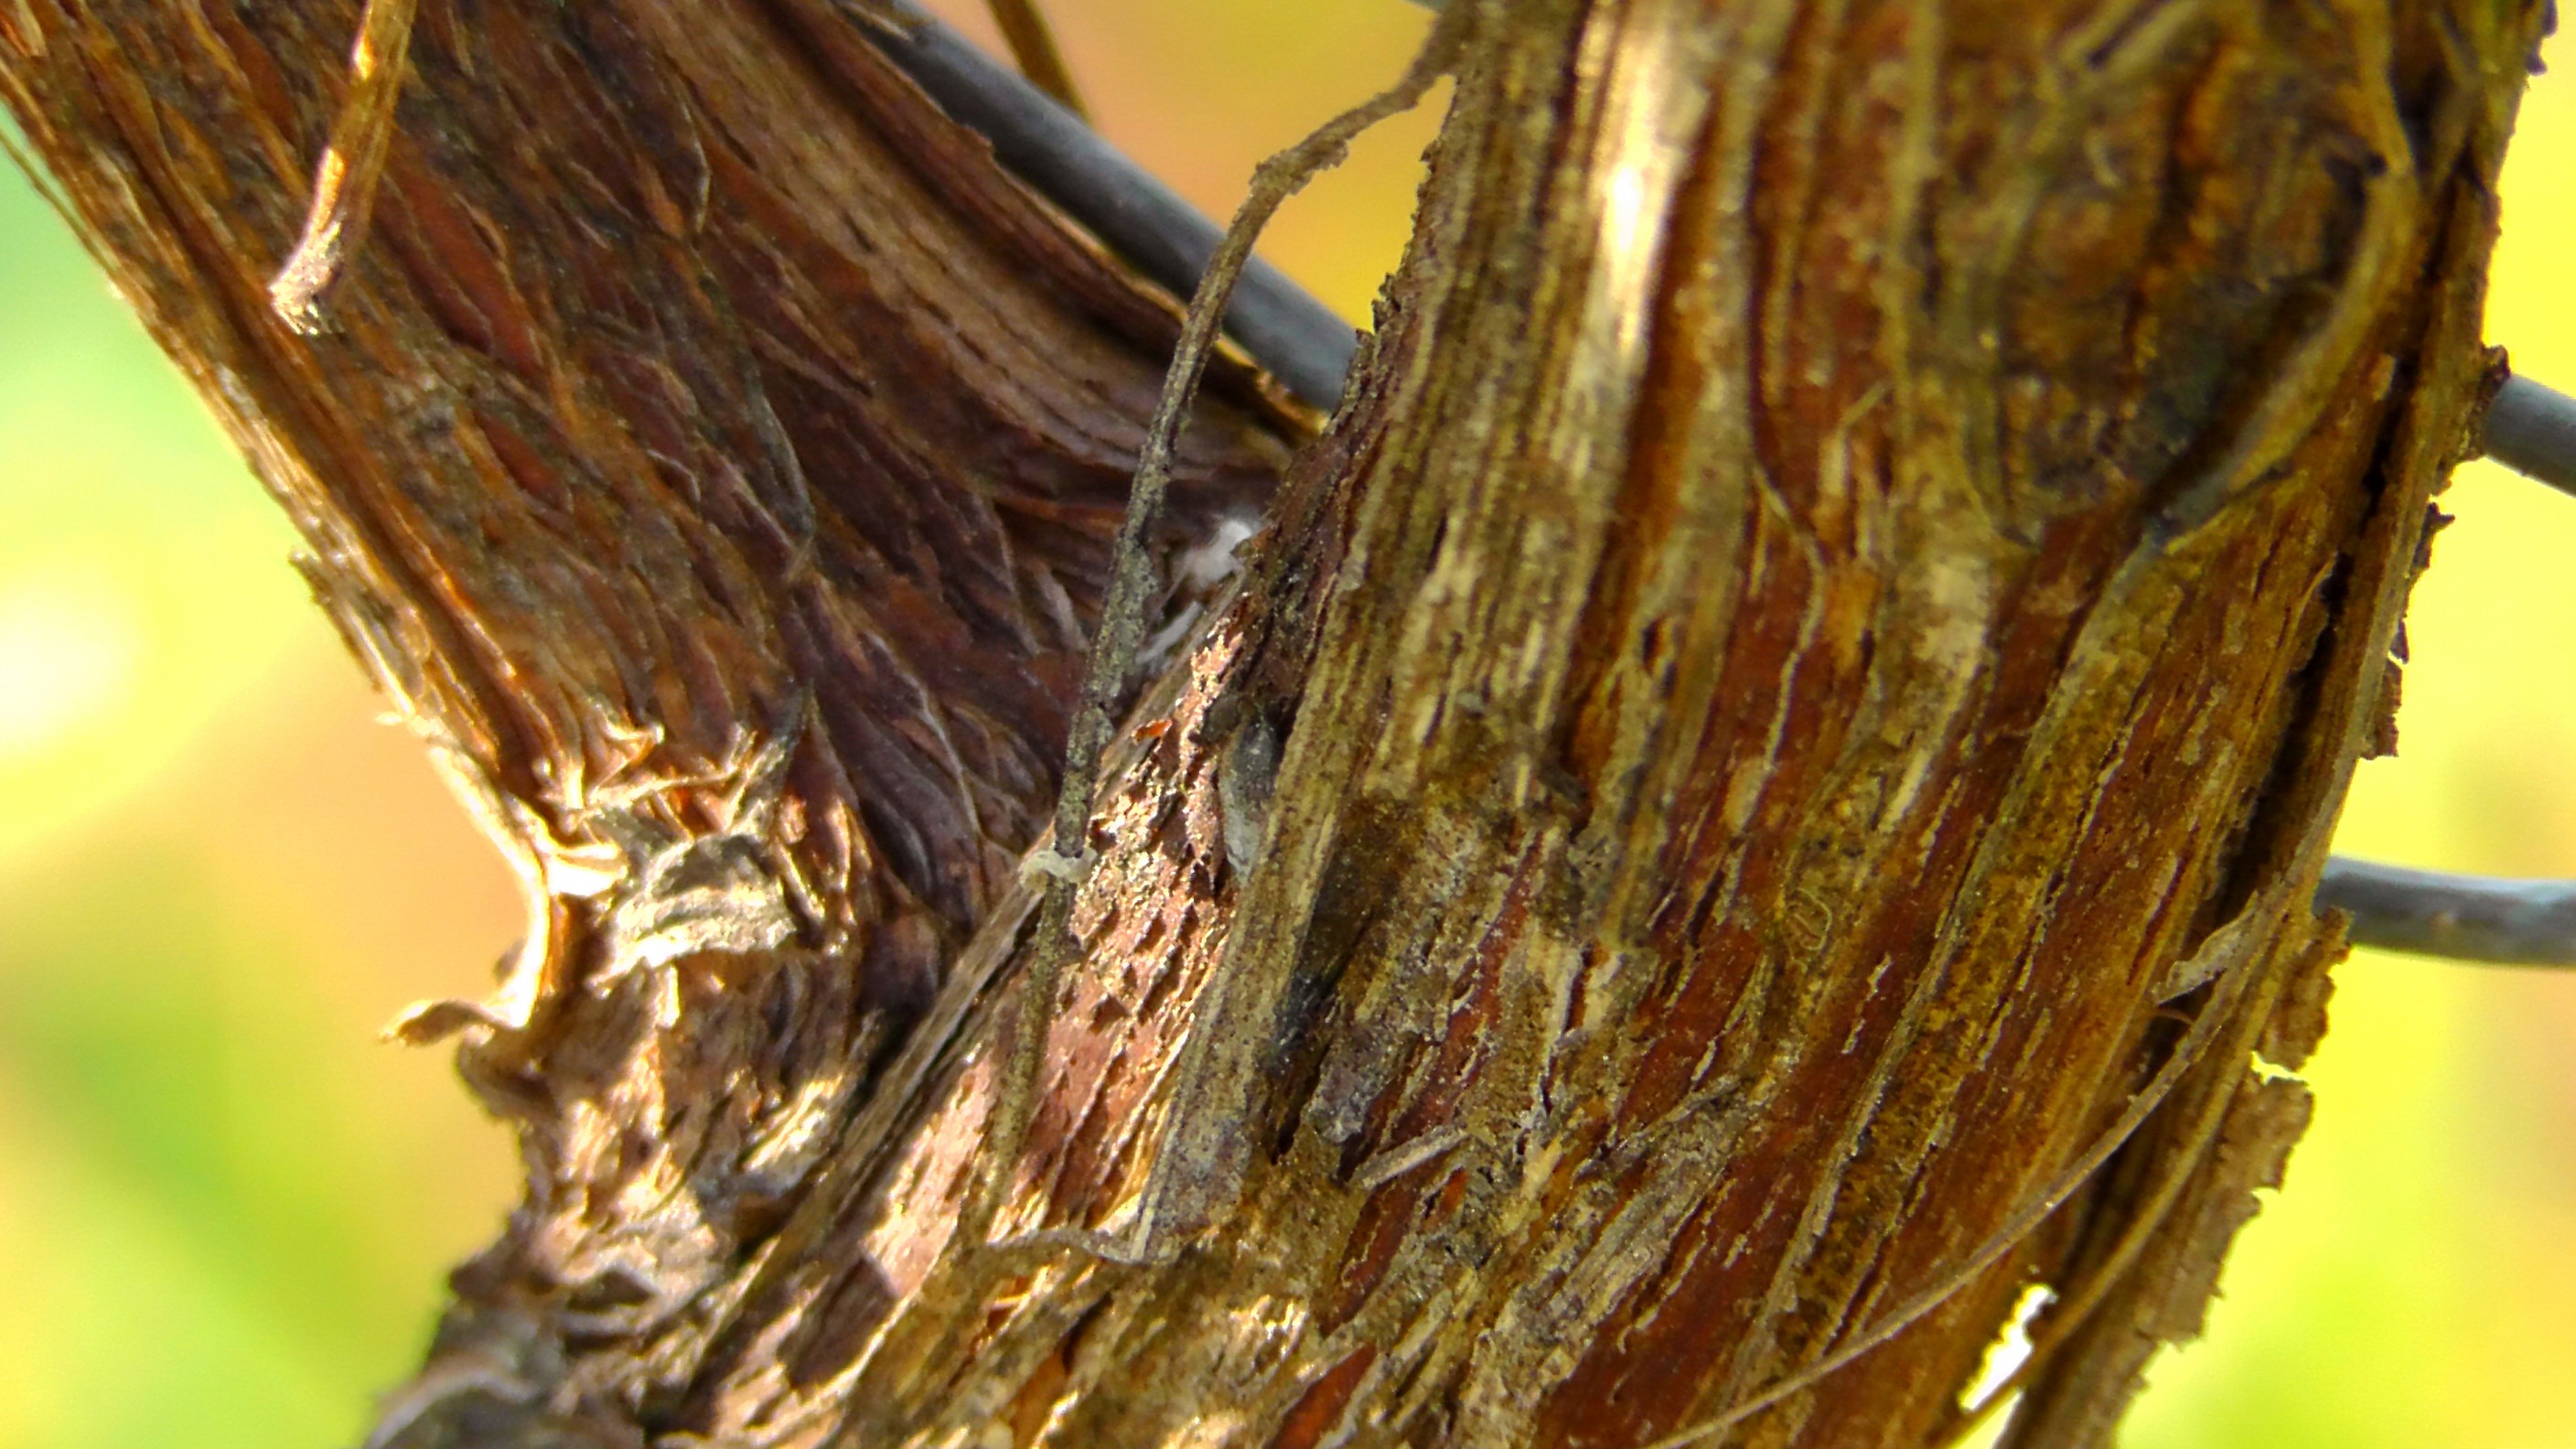
tree, branch, plant, wood, vine, vineyard, wine, leaf, trunk, insect, fauna, invertebrate, close up, vines, grapes, macro photography, winegrowing, rebstock, wine region, plant stem